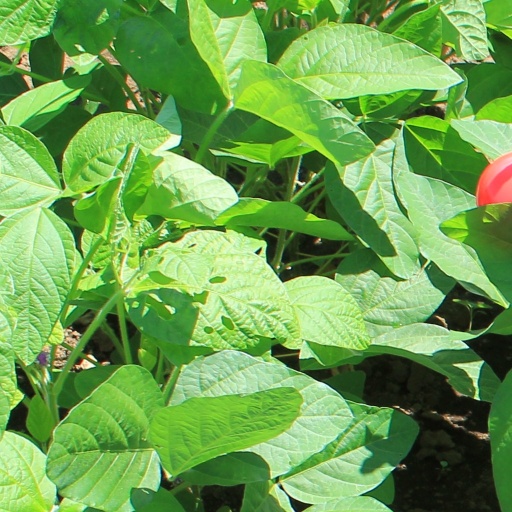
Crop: soybean